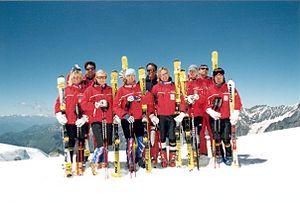
Olejsa Alieva - est une skieuse alpine russe.